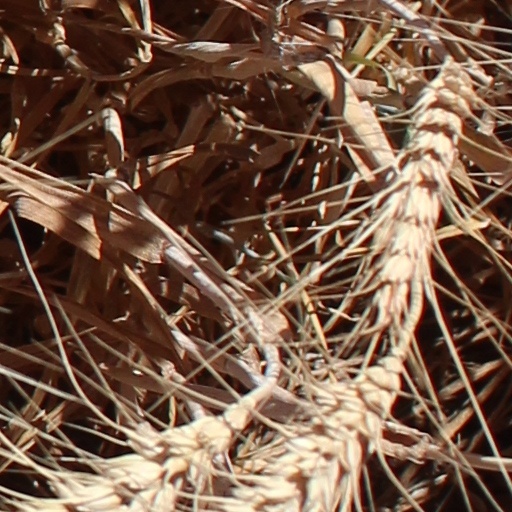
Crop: wheat